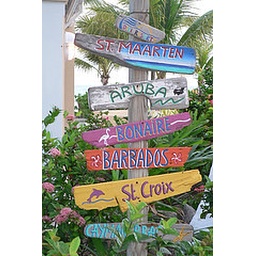
This sign was by the front desk of the Divi. I saw it when we checked in